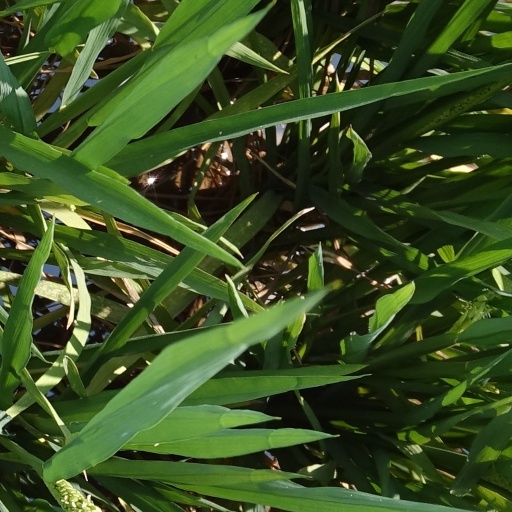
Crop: rice